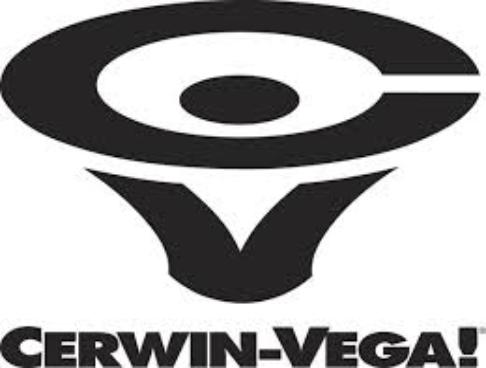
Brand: Cerwin-Vega
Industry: Electronic